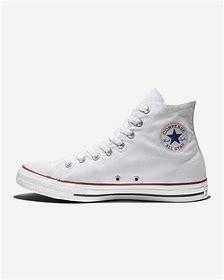
Brand: Converse
Model: Chuck Taylor All Star Hi